Amakusa Shirō

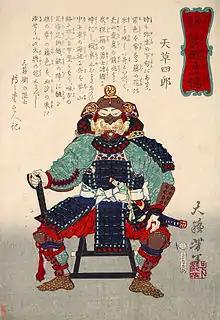
Amakusa Shirō

, also known as , was a Japanese Christian of the Edo period and leader of the Shimabara Rebellion, an uprising of Japanese Roman Catholics against the Shogunate. His Christian name was Geronimo and was later known as Francisco.